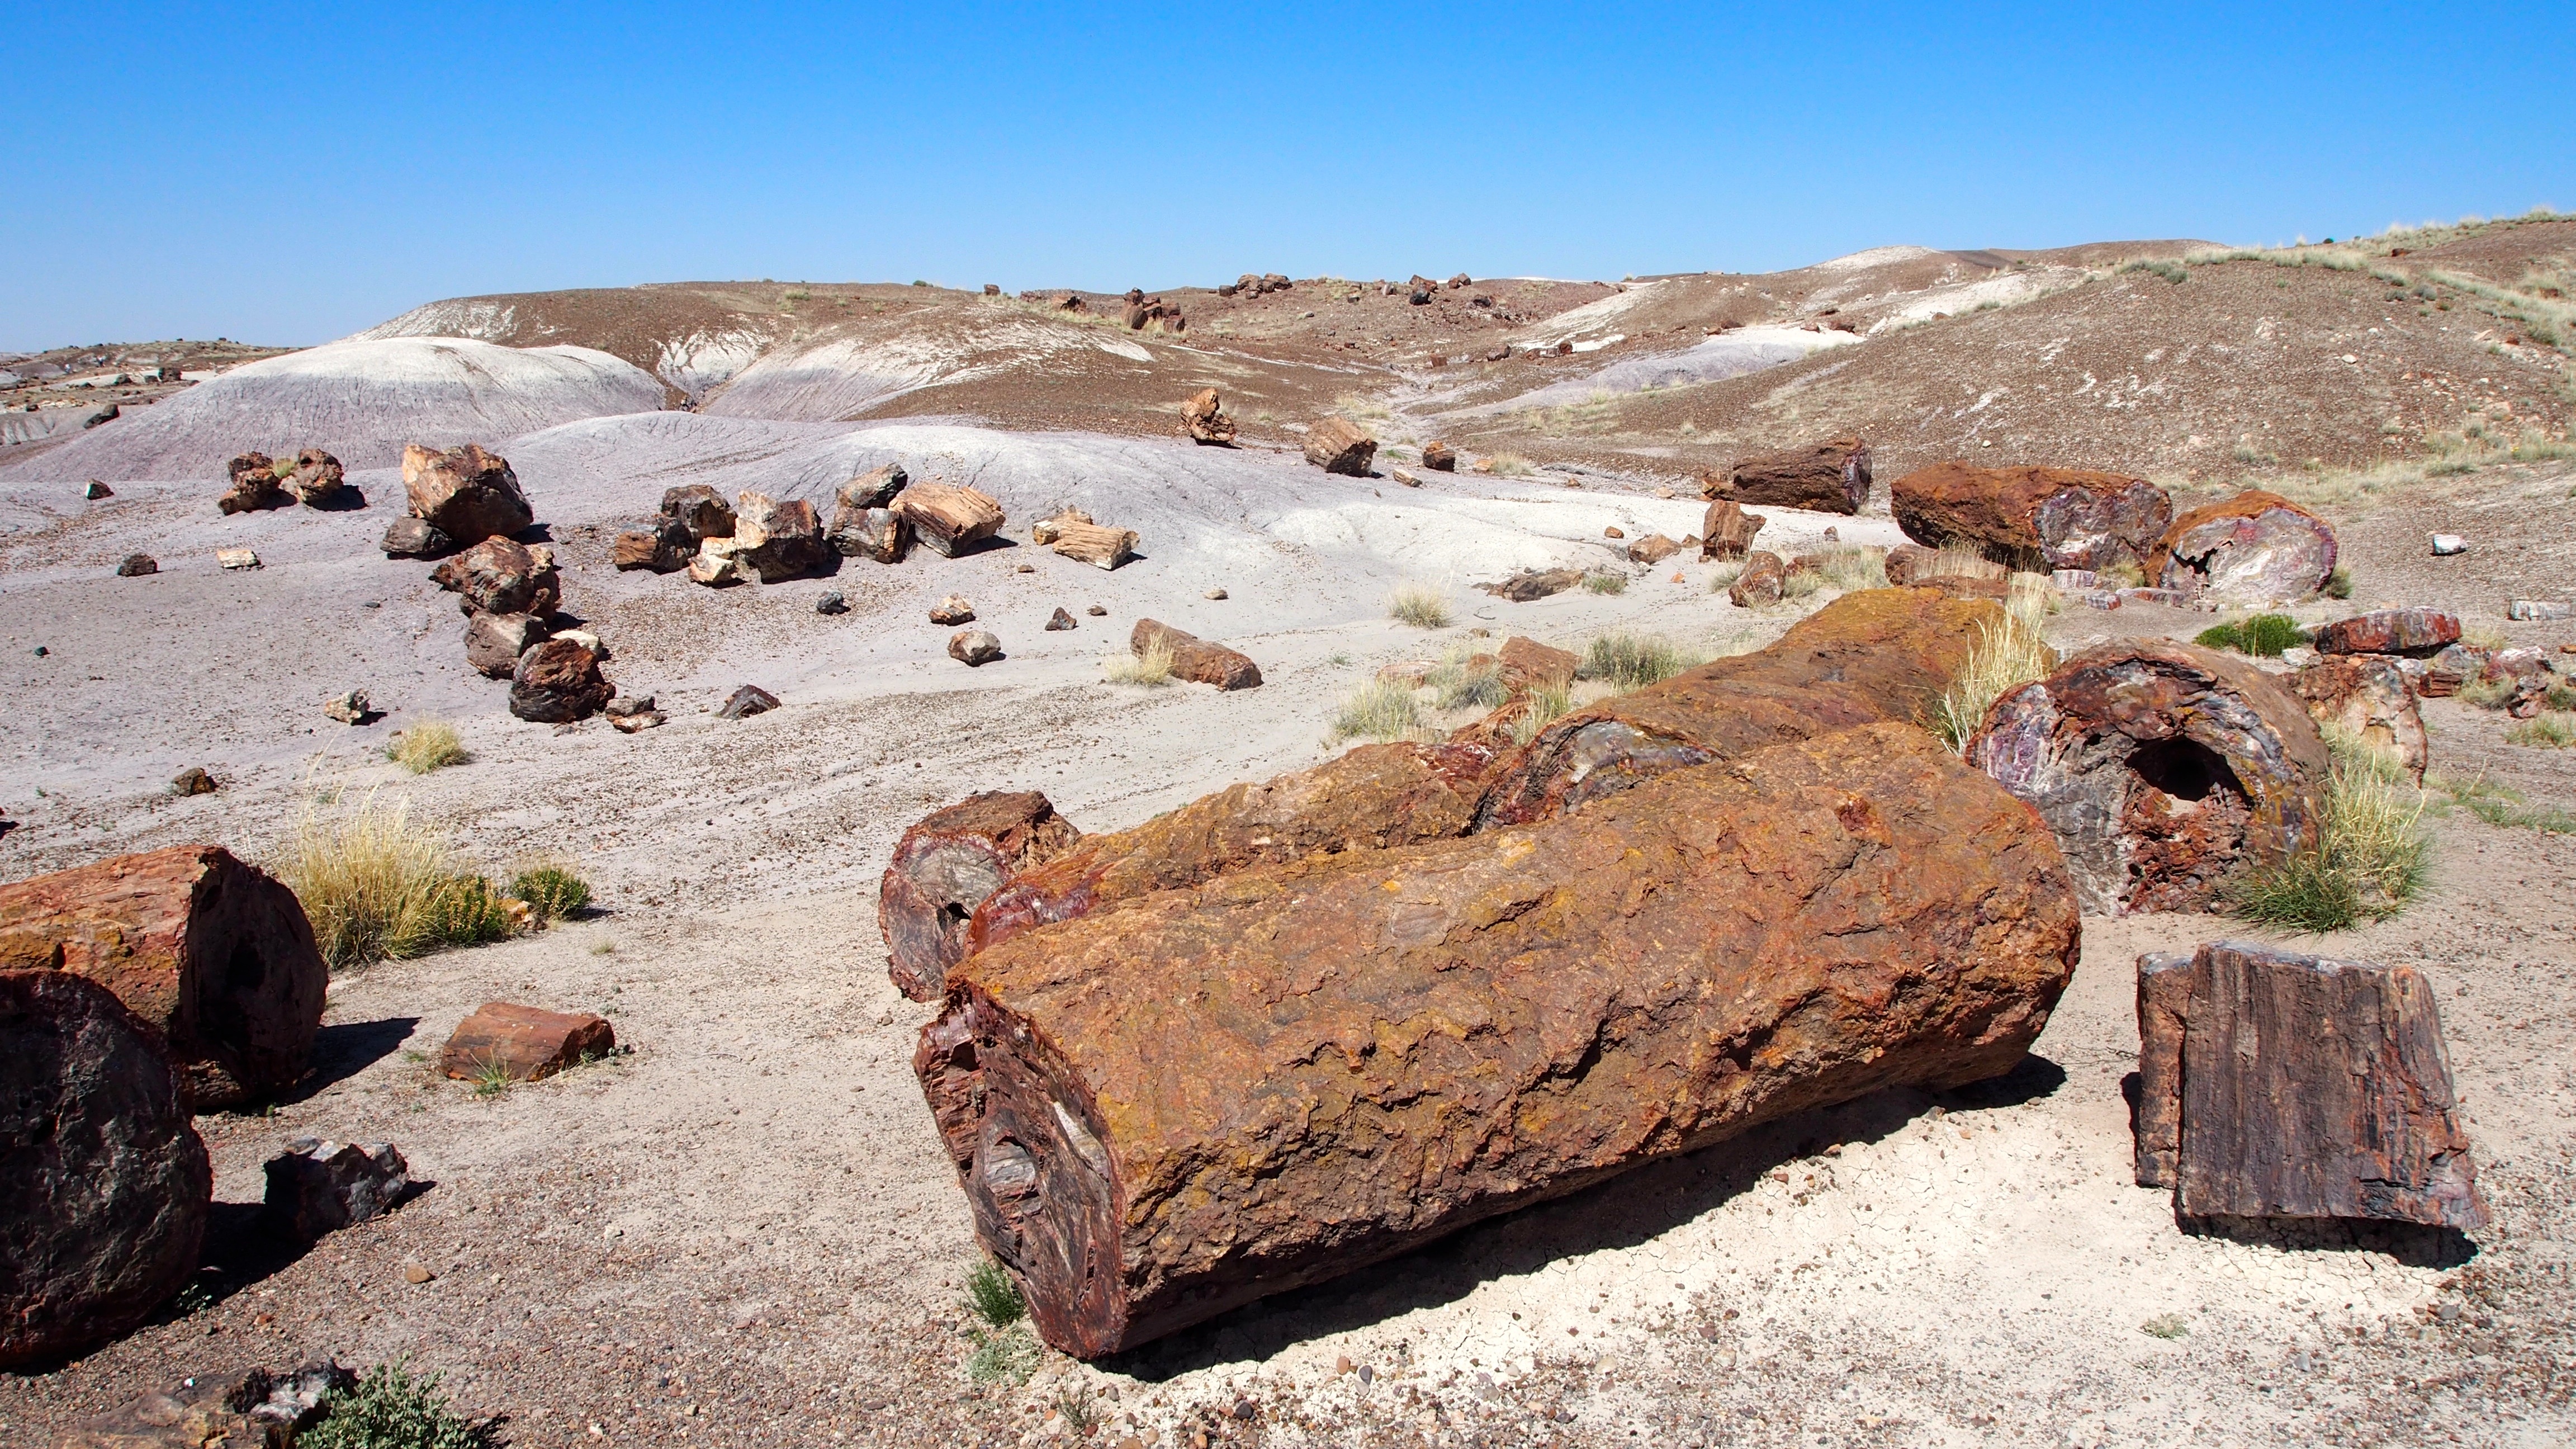
landscape, rock, wilderness, mountain, wood, valley, environment, terrain, national park, arizona, geology, boulder, wadi, landform, ancient history, petrified wood, natural environment, geographical feature